The Collected Stories of Eudora Welty

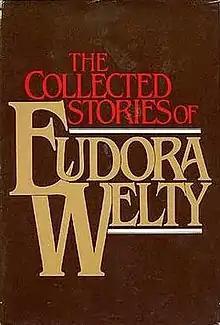
First edition cover

The Collected Stories of Eudora Welty is a collection of short stories by American penner Eudora Welty, first published by Houghton Mifflin in 1980. Its first paperback edition (Harvest Books) won the 1983 National Book Award for Paperback Fiction.